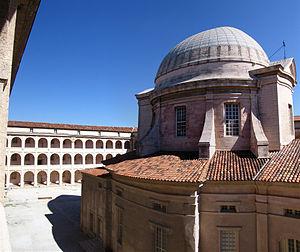
La Vieille charité, située 2, rue de la Charité, au cœur du quartier du Panier dans le 2ᵉ arrondissement de Marseille, dans le quartier officiel des Grands-Carmes, est un bâtiment édifié au XVIIᵉ siècle, sur les plans de Pierre Puget pour abriter les indigents et les pauvres de la ville. Il correspond à la mise en œuvre marseillaise du « grand enfermement » que Michel Foucault a mis en évidence dans sa fameuse Histoire de la folie à l'âge classique.
Pierre Puget, né le 16 octobre 1620 à Marseille, et mort dans la même ville le 2 décembre 1694, est un sculpteur, dessinateur, peintre et architecte français.